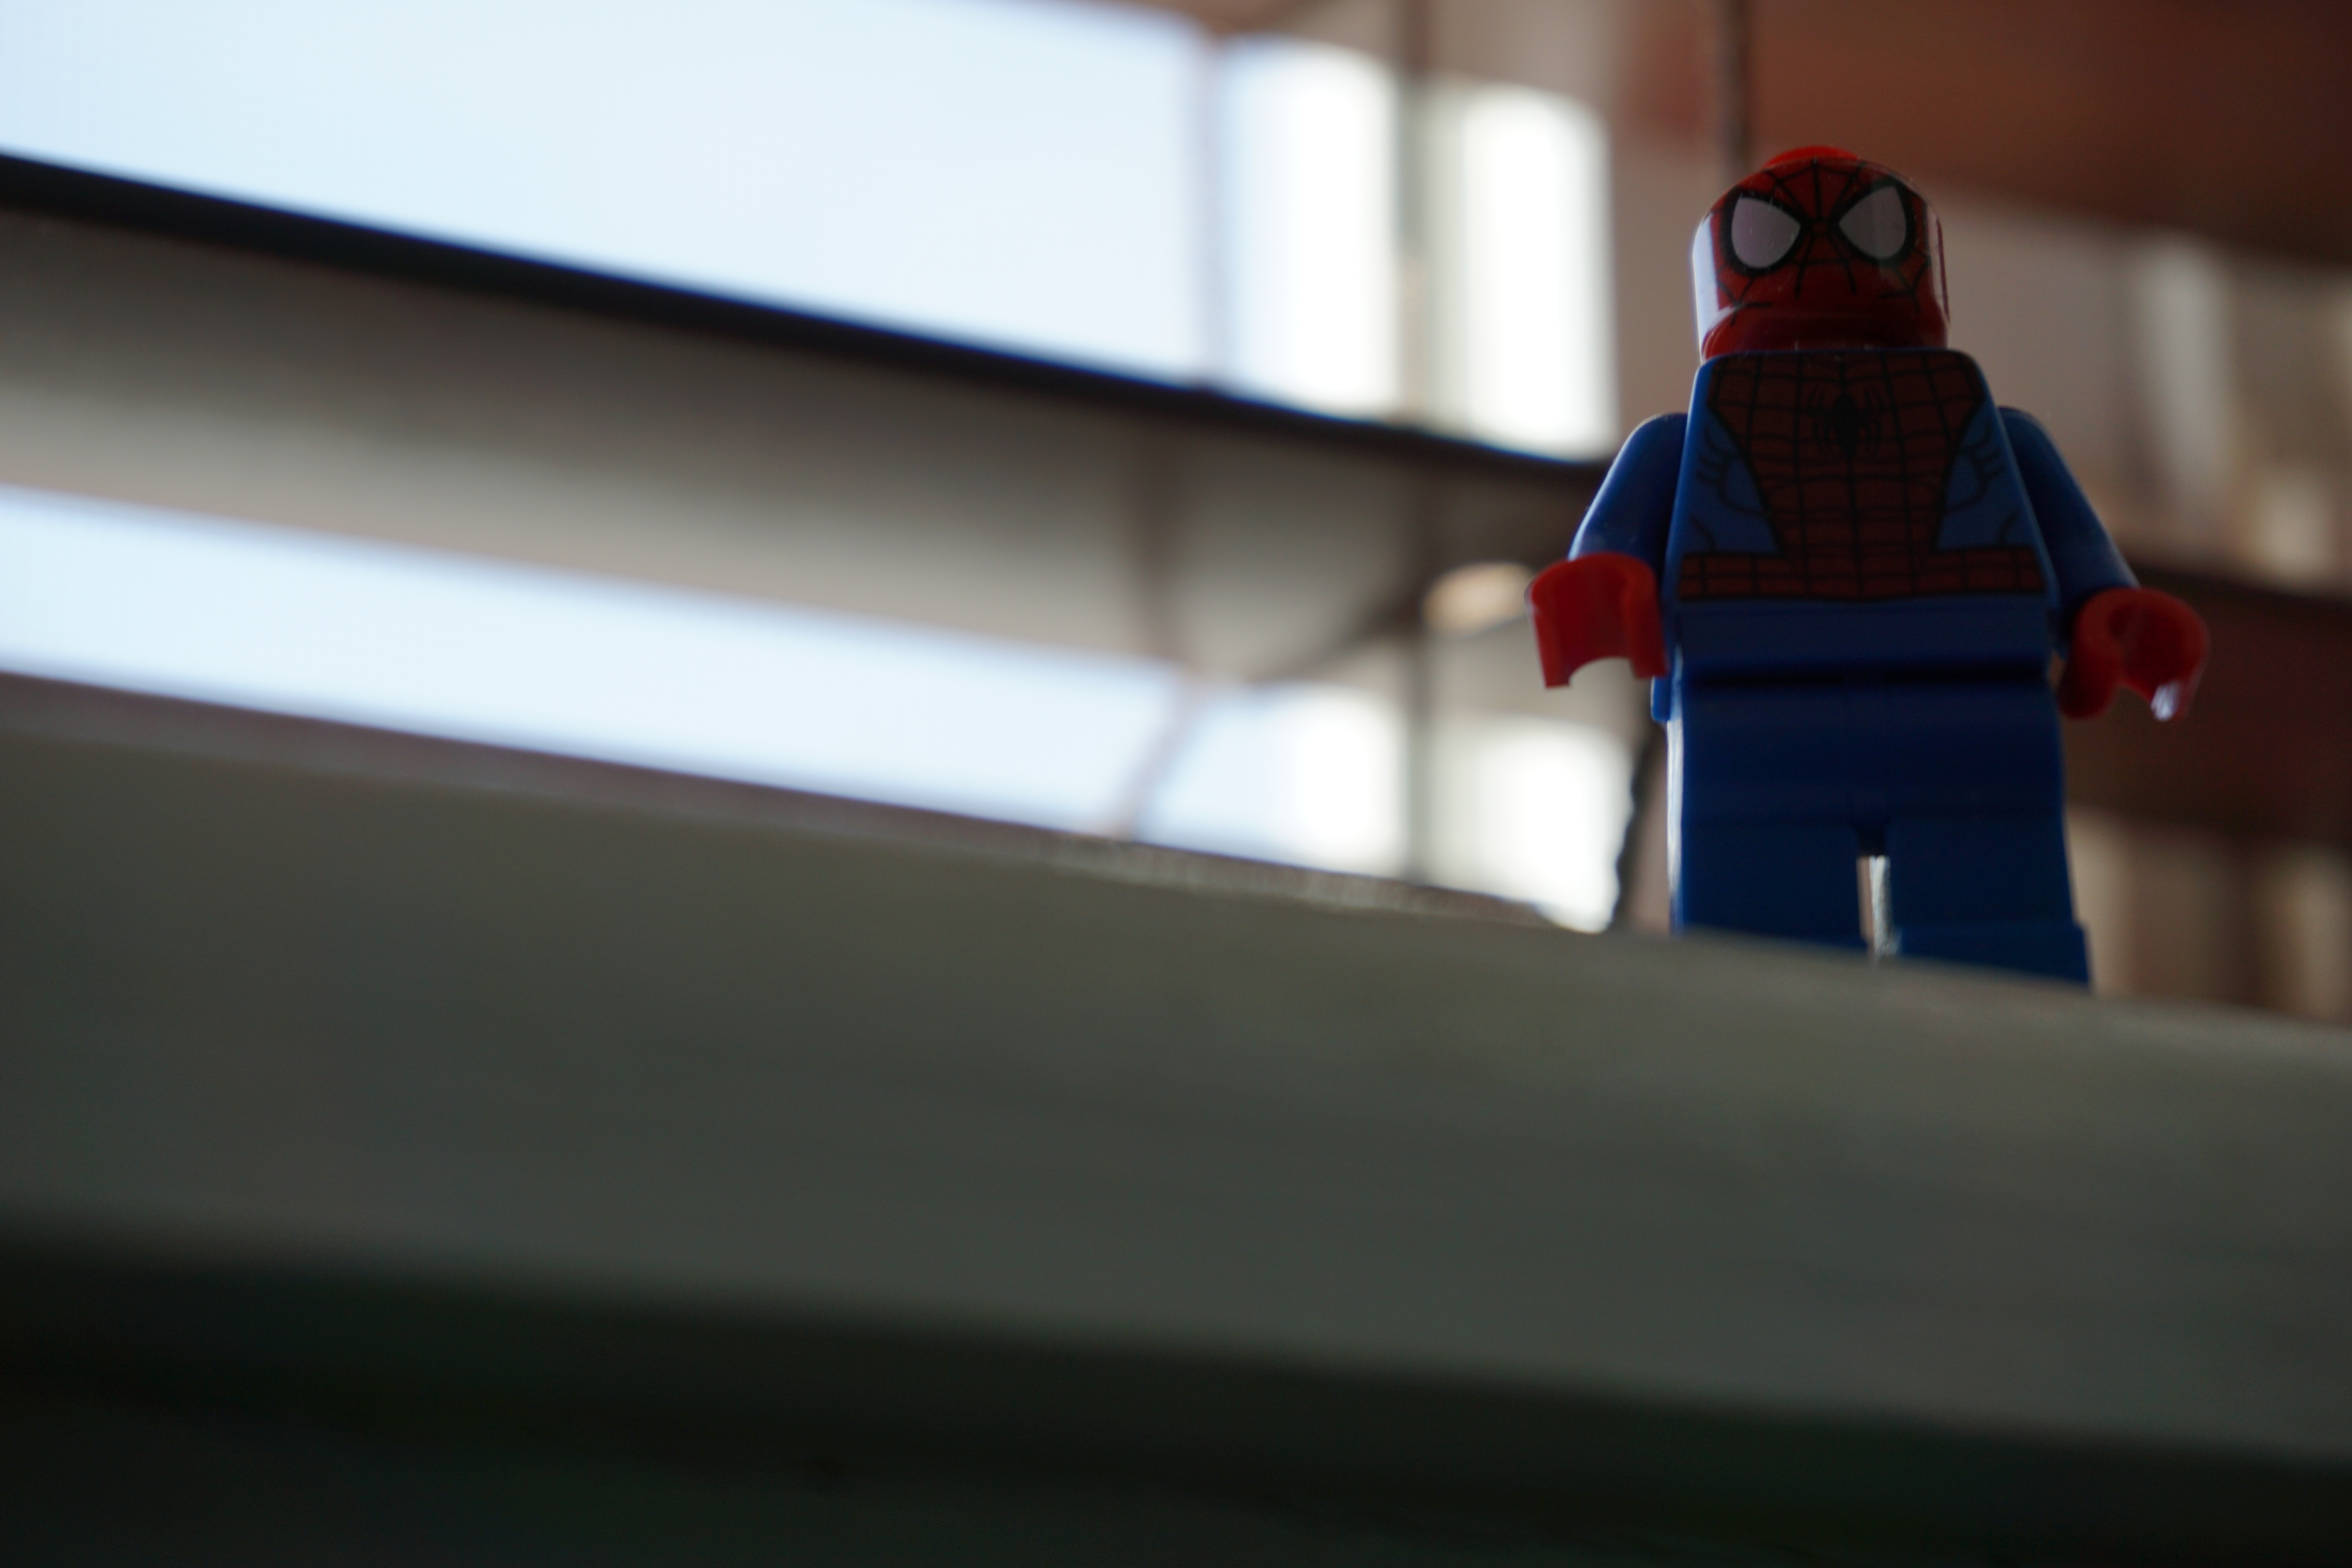
light, window, lighting, window covering